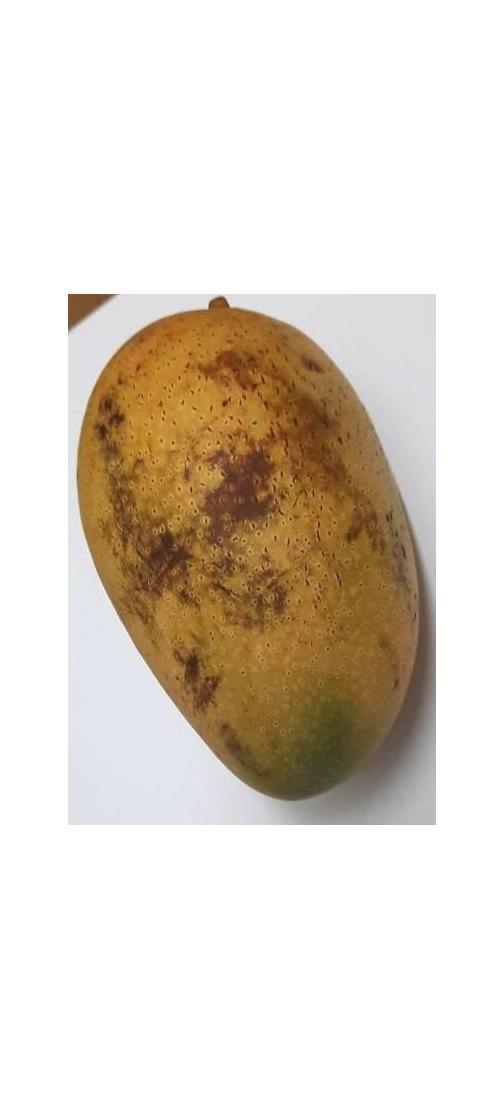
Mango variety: Ashshina Classic